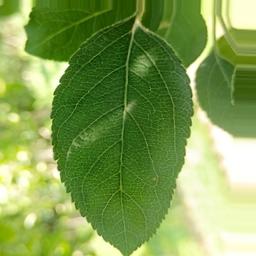
Label: Healthy